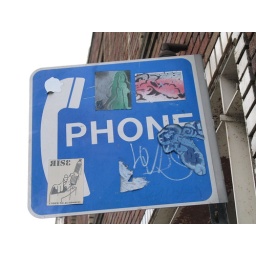
the colors present in this street sign interested me